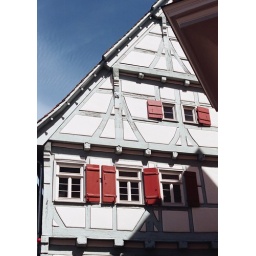
clear sky in fairy-tale land